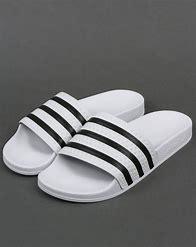
Brand: Adidas
Model: Adilette 22